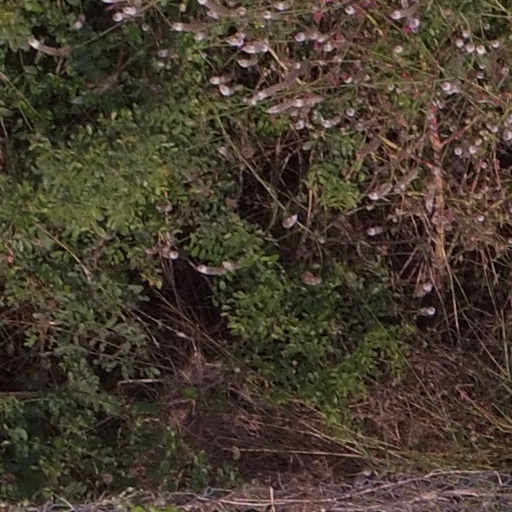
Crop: maize; corn